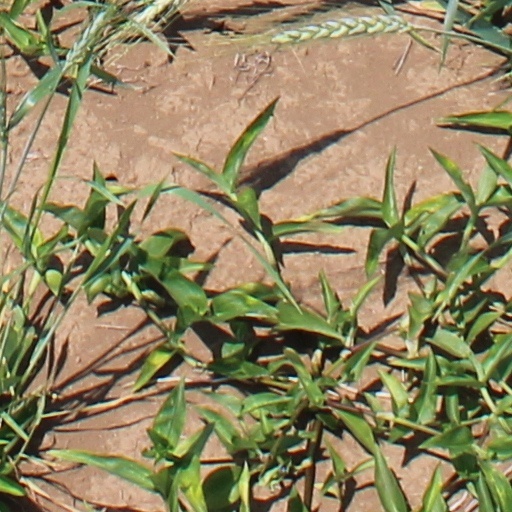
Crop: wheat